Villiers-sur-Seine

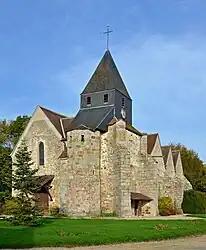
The church in Villiers-sur-Seine

Villiers-sur-Seine (literally "Villiers on Seine") is a commune in the Seine-et-Marne department in the Île-de-France region in north-central France.